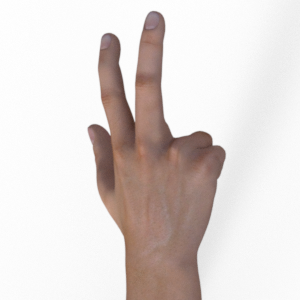
Label: scissors